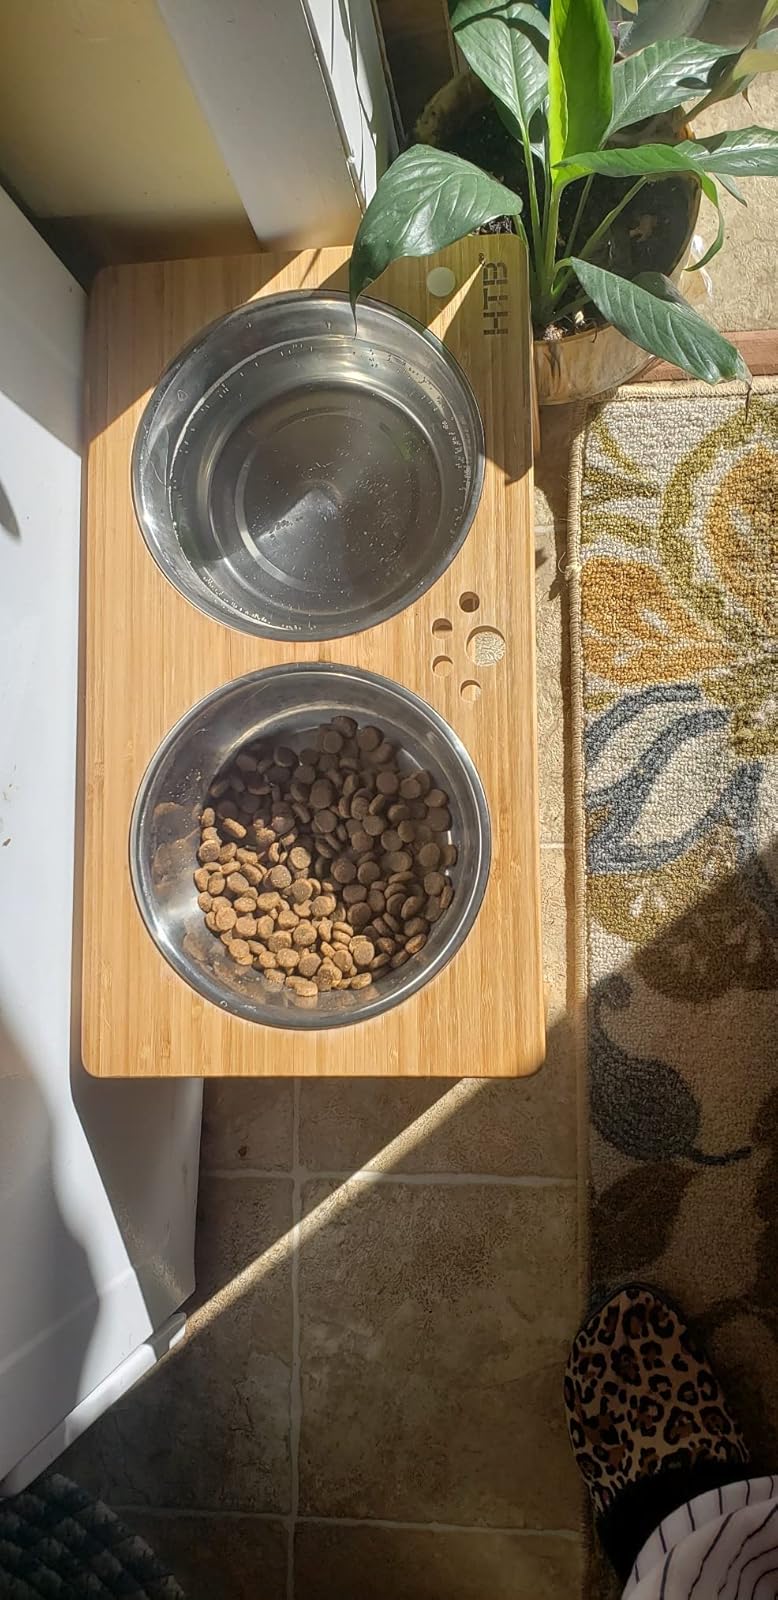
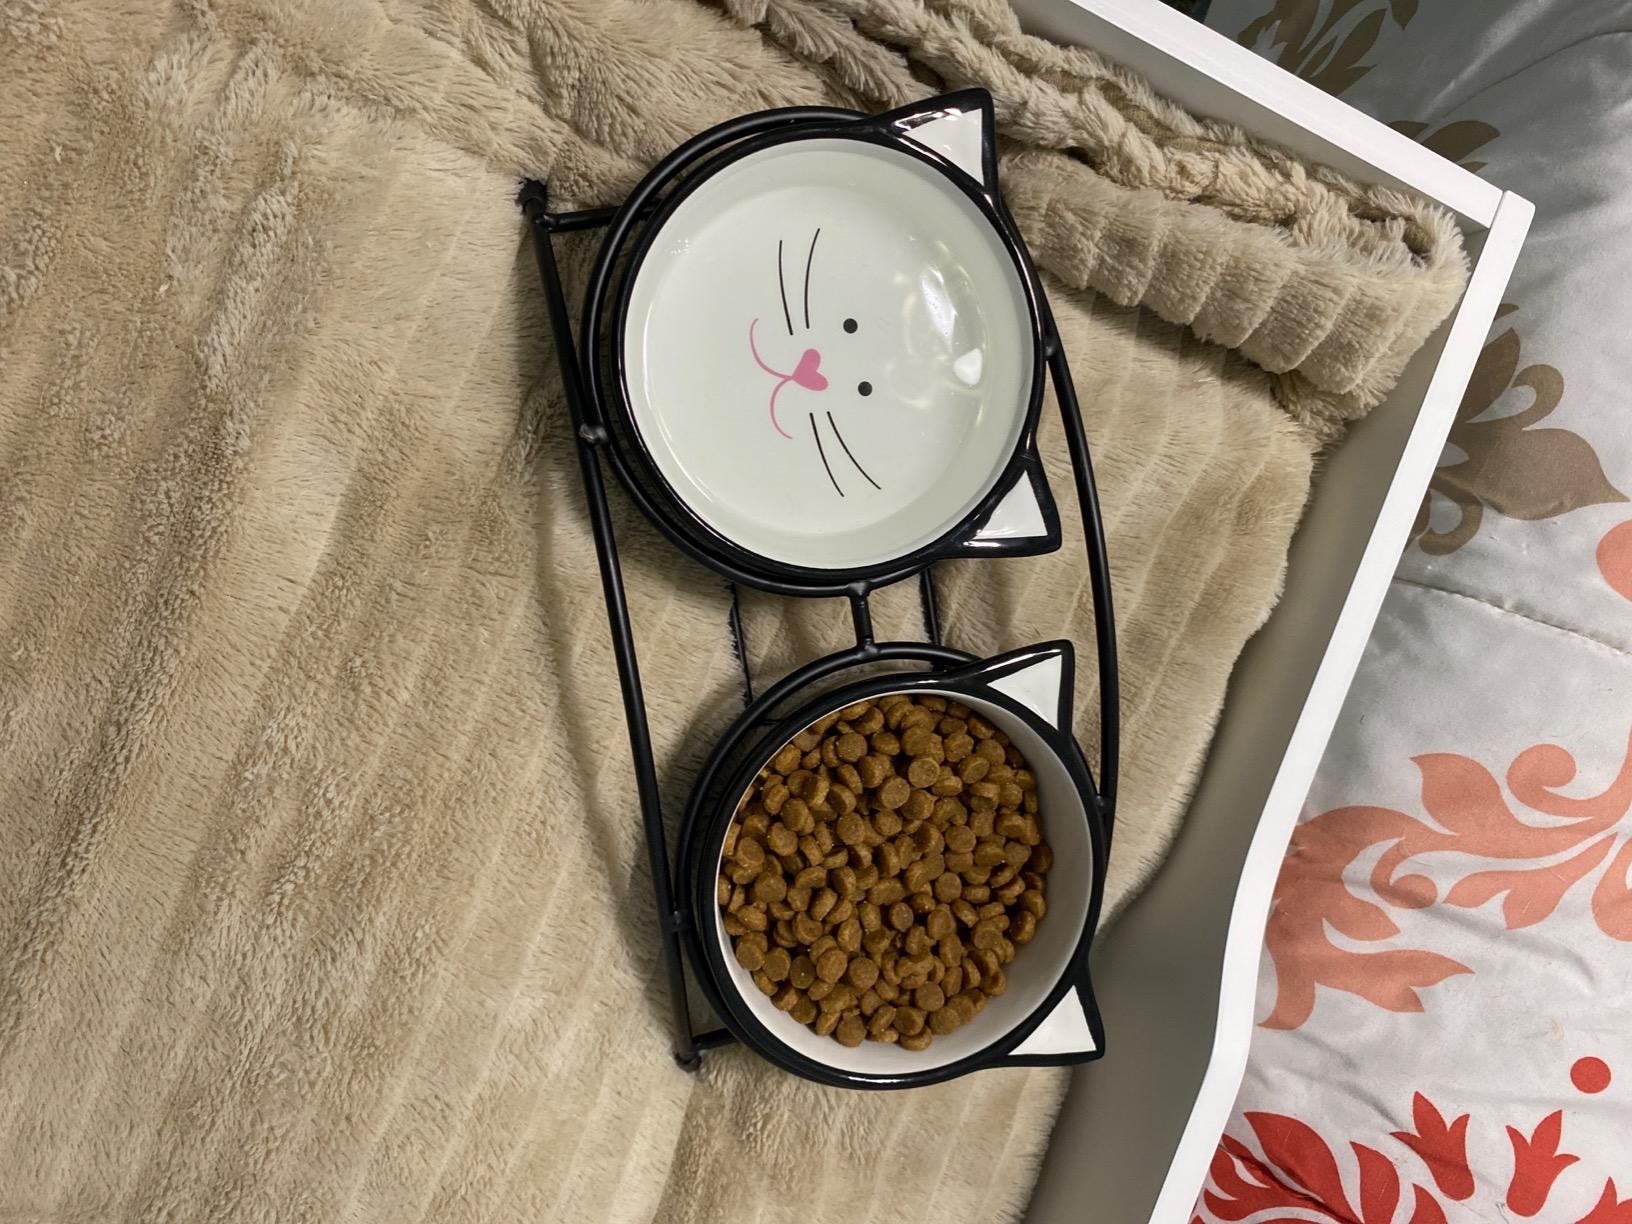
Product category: items_bowl
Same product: no